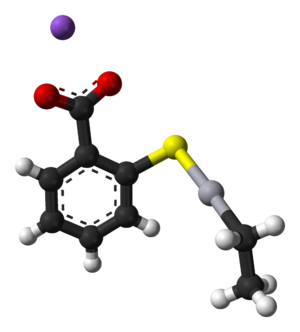
Le thiomersal est un composé chimique organomercuriel, de formule C₉H₉HgNaO₂S, composé approximativement de 49 % de mercure. Cet éthylmercure synthétisé en 1926 par Morris Selig Kharasch est un biocide surtout utilisé comme antibactérien et comme fongicide. Les producteurs de vaccins ont notamment utilisé du thiomersal comme agent conservateur dans les vaccins à partir des années 1930. À la fin des années 1990, en raison de préoccupations concernant la possibilité d'effets secondaires graves, les autorités sanitaires américaines et européennes se sont engagées à éviter le recours au thiomersal dans les vaccins.